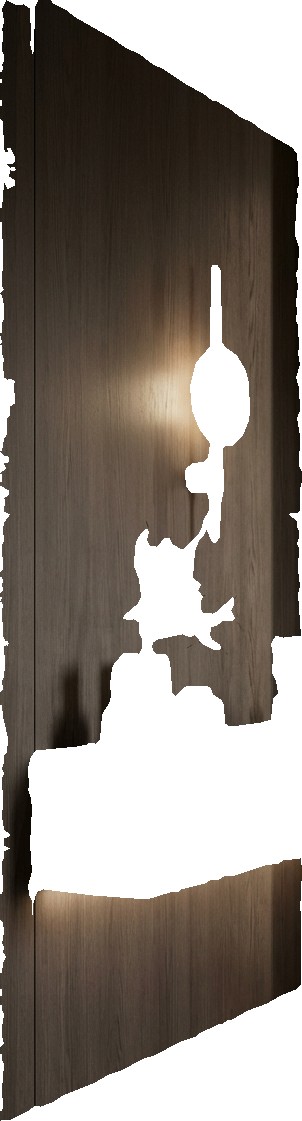
Surface category: wall